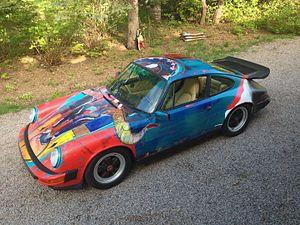
Porsche-Besner
Dominic Besner est un artiste canadien connu pour ses peintures colorées de personnages et d'animaux. Son art, considéré plus comme figuratif, a été présenté au pavillon du Canada à l'exposition universelle de 2010 à Shanghai, en Chine. Il a exposé au Canada, aux États-Unis, au Mexique, au Maroc et en Chine.